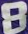
Number: 8